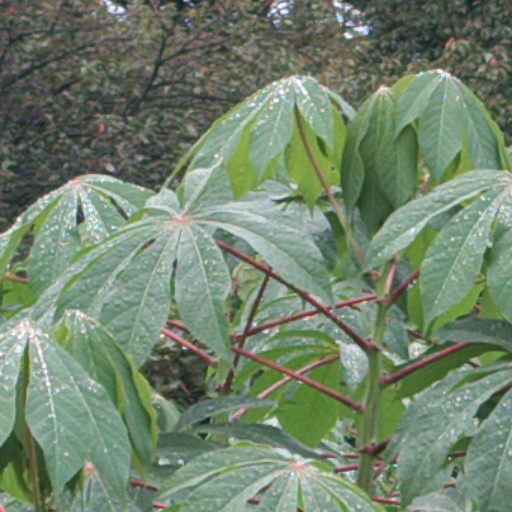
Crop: cassava